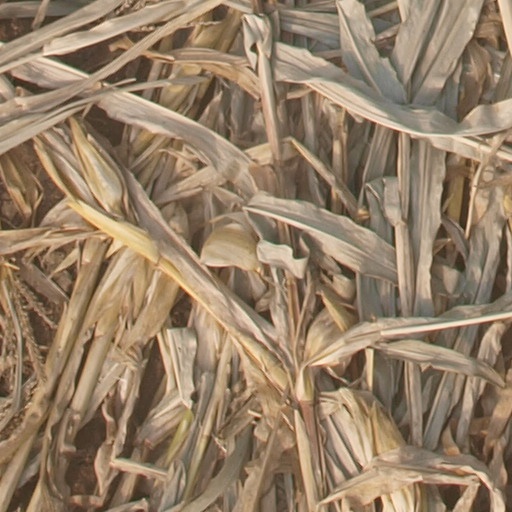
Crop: maize; corn